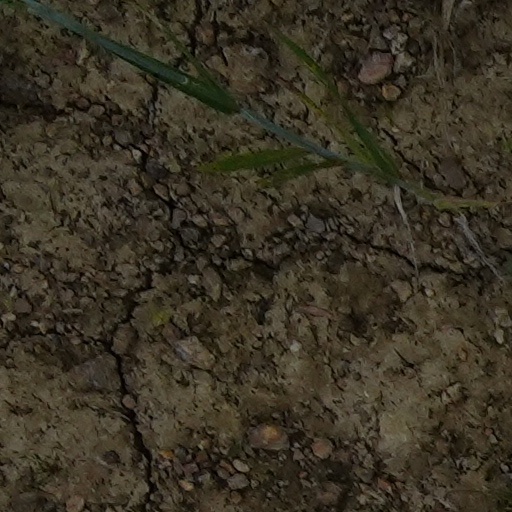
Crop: wheat